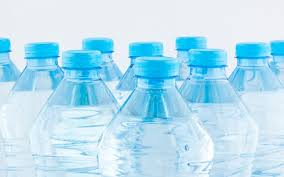
Waste category: plastic